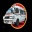
Label: ambulance